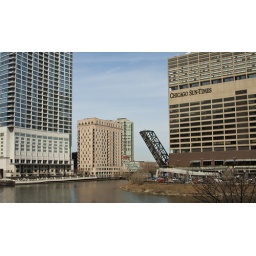
As described, the bridge lifting for a boat on the Chicago River near the Sun-Times building.